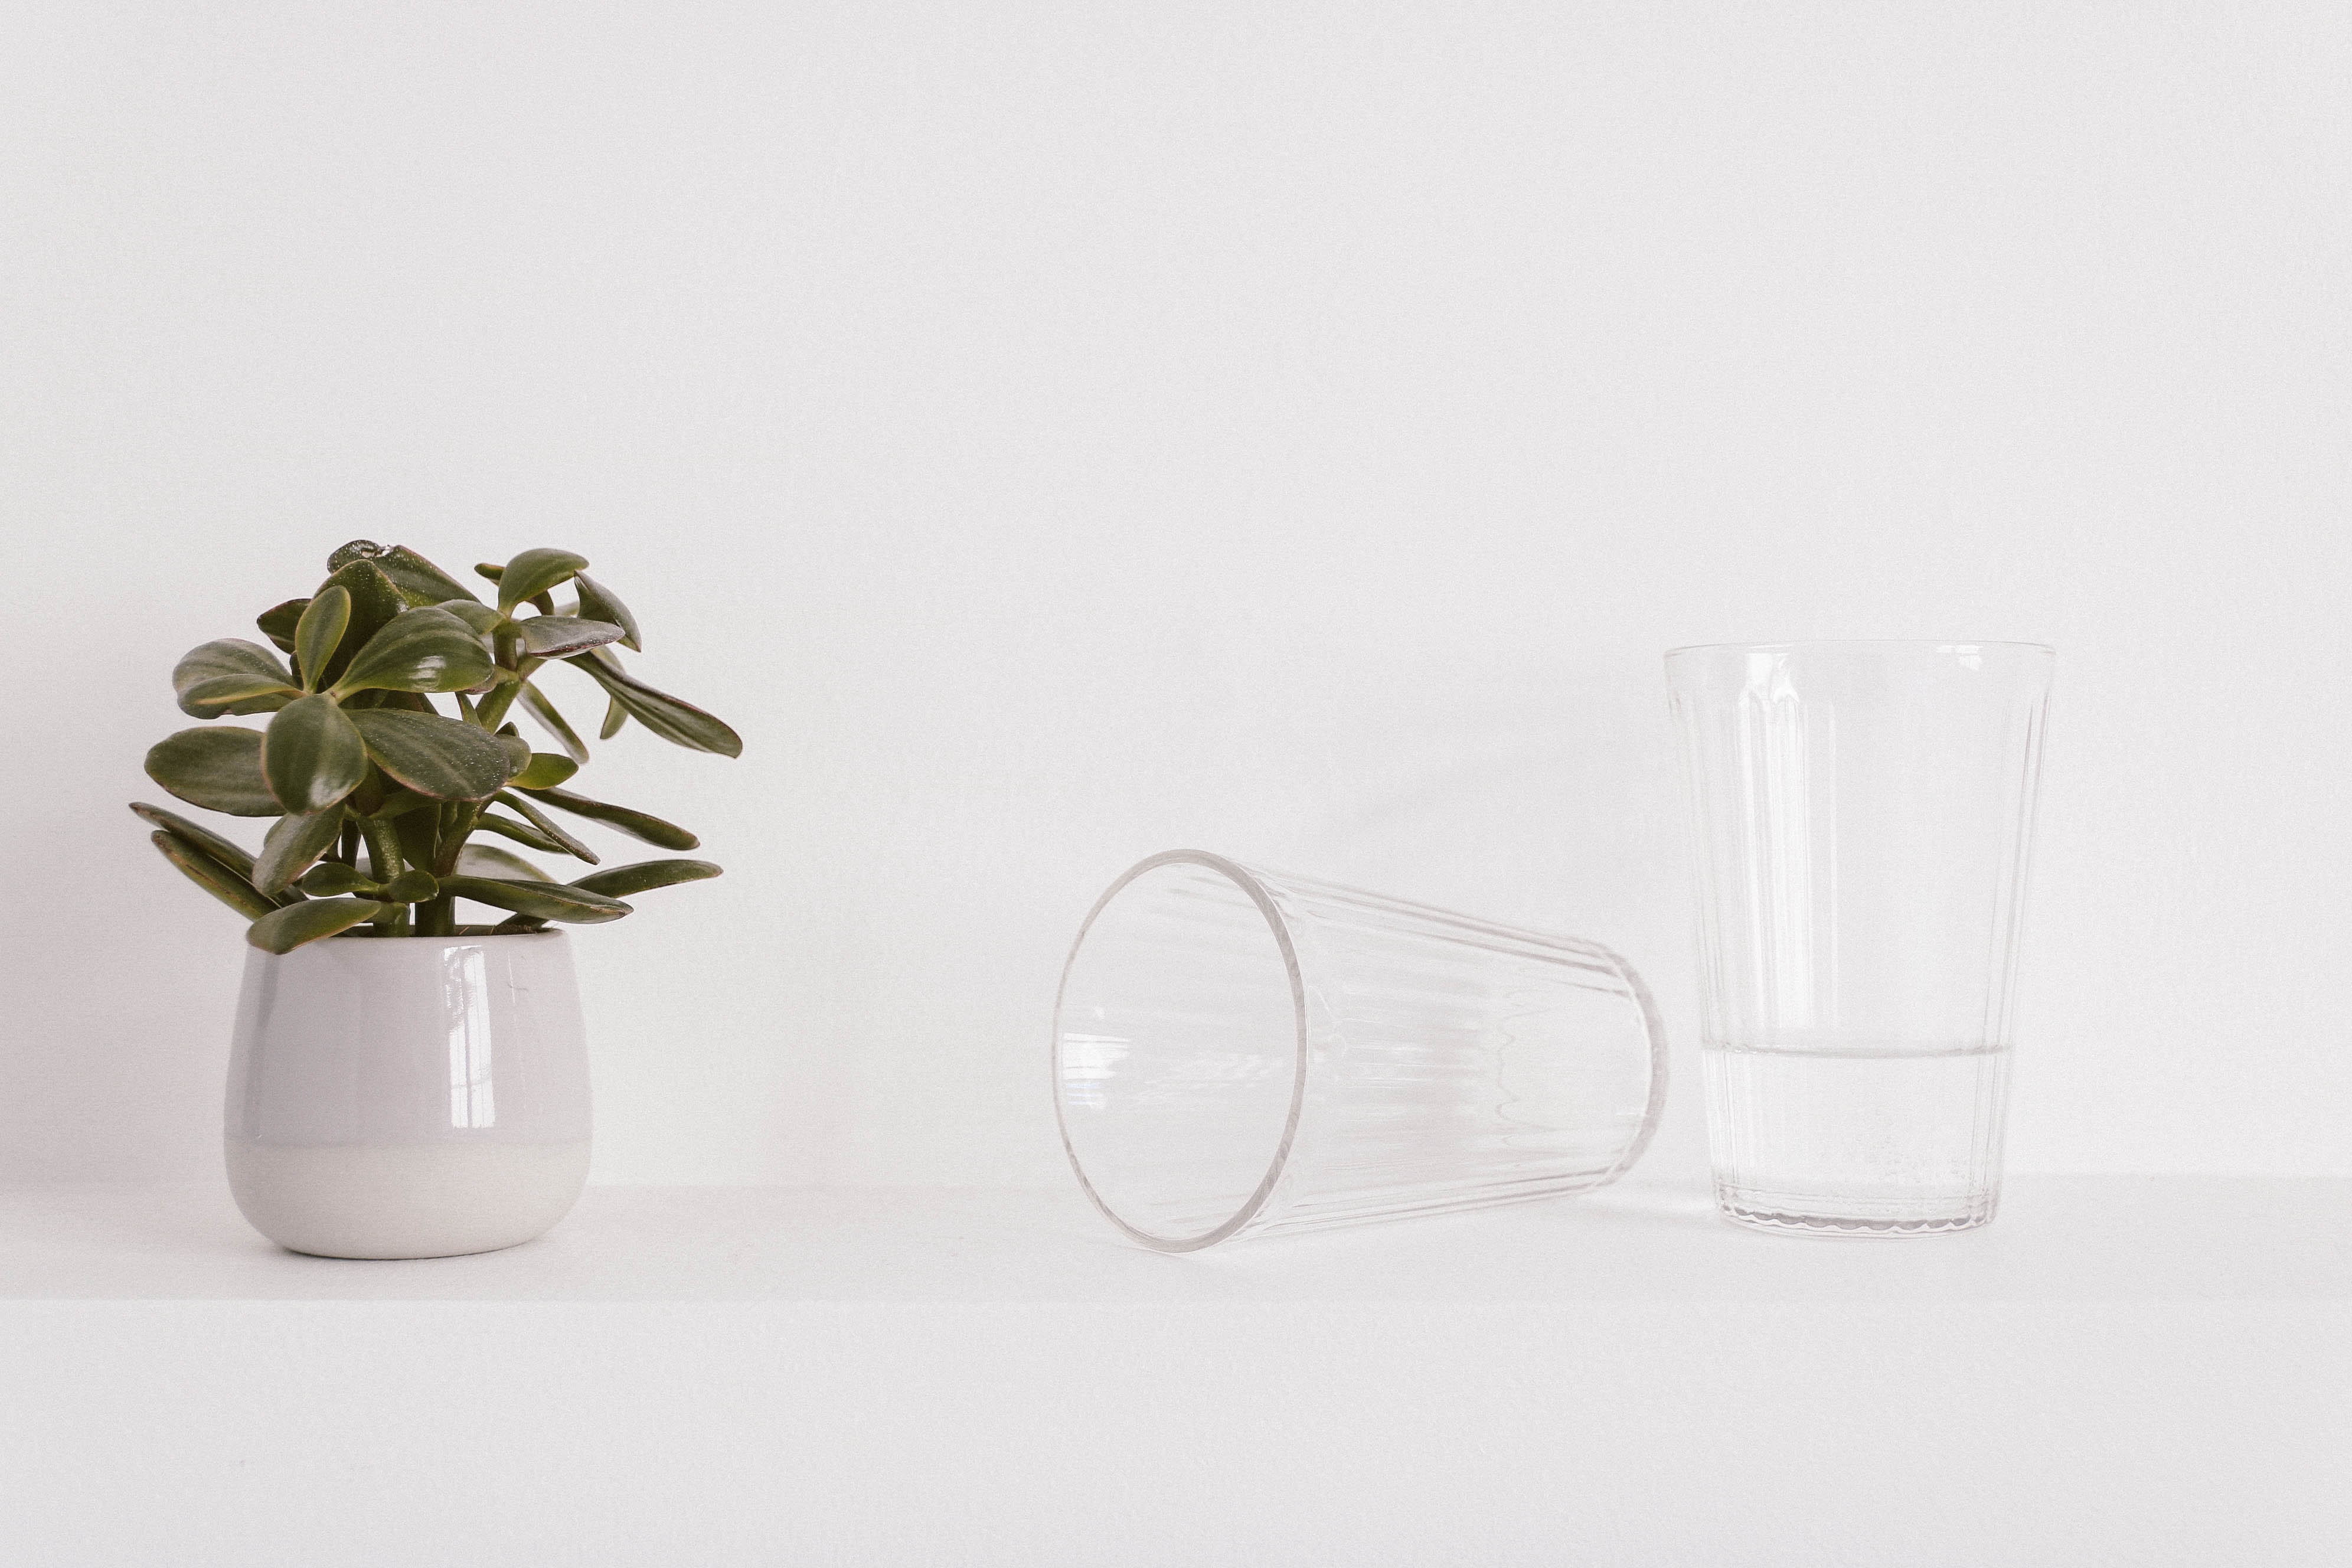
vase, flowerpot, glass, cylinder, plant, flower, houseplant, still life photography